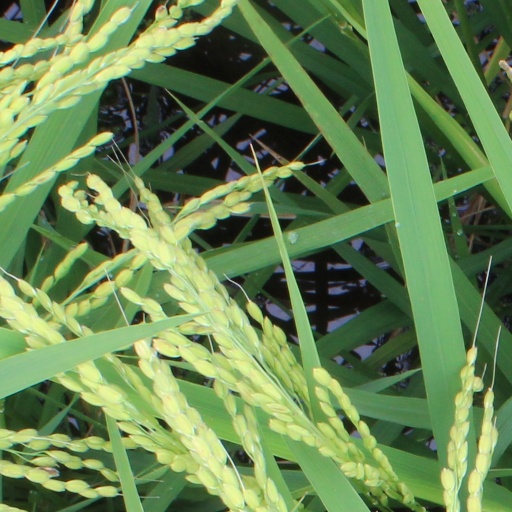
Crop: rice